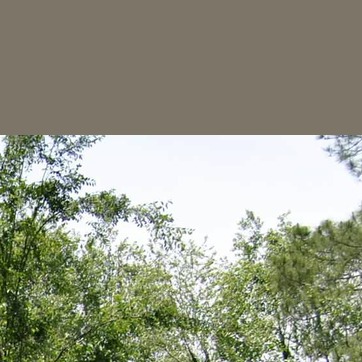
Material: sky